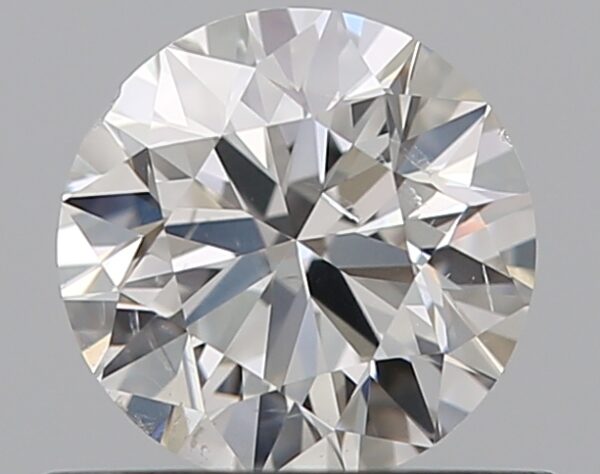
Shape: round
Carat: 0.5
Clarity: SI2
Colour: F
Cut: GD
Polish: VG
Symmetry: F
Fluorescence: N
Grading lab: GIA
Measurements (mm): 4.97 x 5 x 3.17